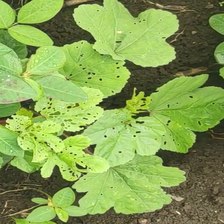
Weed species: Little_Mallow(Malva parviflora)